Eastern Michigan Eagles

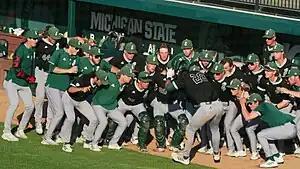
Eagles baseball players celebrate a home run during a 2023 game against Michigan State

EMU began investigating the appropriateness of its Huron Indian logo after the Michigan Department of Civil Rights issued a report in October 1988 suggesting that all schools using such logos drop them. The report claimed that the use of Native American names, logos or mascots for athletic teams promoted racial stereotypes. At that time, four colleges, 62 high schools and 33 junior high/middle schools in Michigan used Native American logos or names, including Mid-American Conference rival Central Michigan University. CMU did not, however, change their nickname from the Chippewas. The EMU Board of Regents voted to replace the Huron name with Eagles, taken from three recommendations from a committee charged with supplying a new nickname. The other two final names submitted were Green Hornets and Express. The Eagles name was officially adopted on May 22, 1991, when the EMU Board of Regents voted to replace the existing Huron nickname and logo with the new one. During the 1991 NCAA Men's Division I Basketball Tournament, announcer Jim Nantz talked about the controversy and referred to the team on-air as the "No-Names."